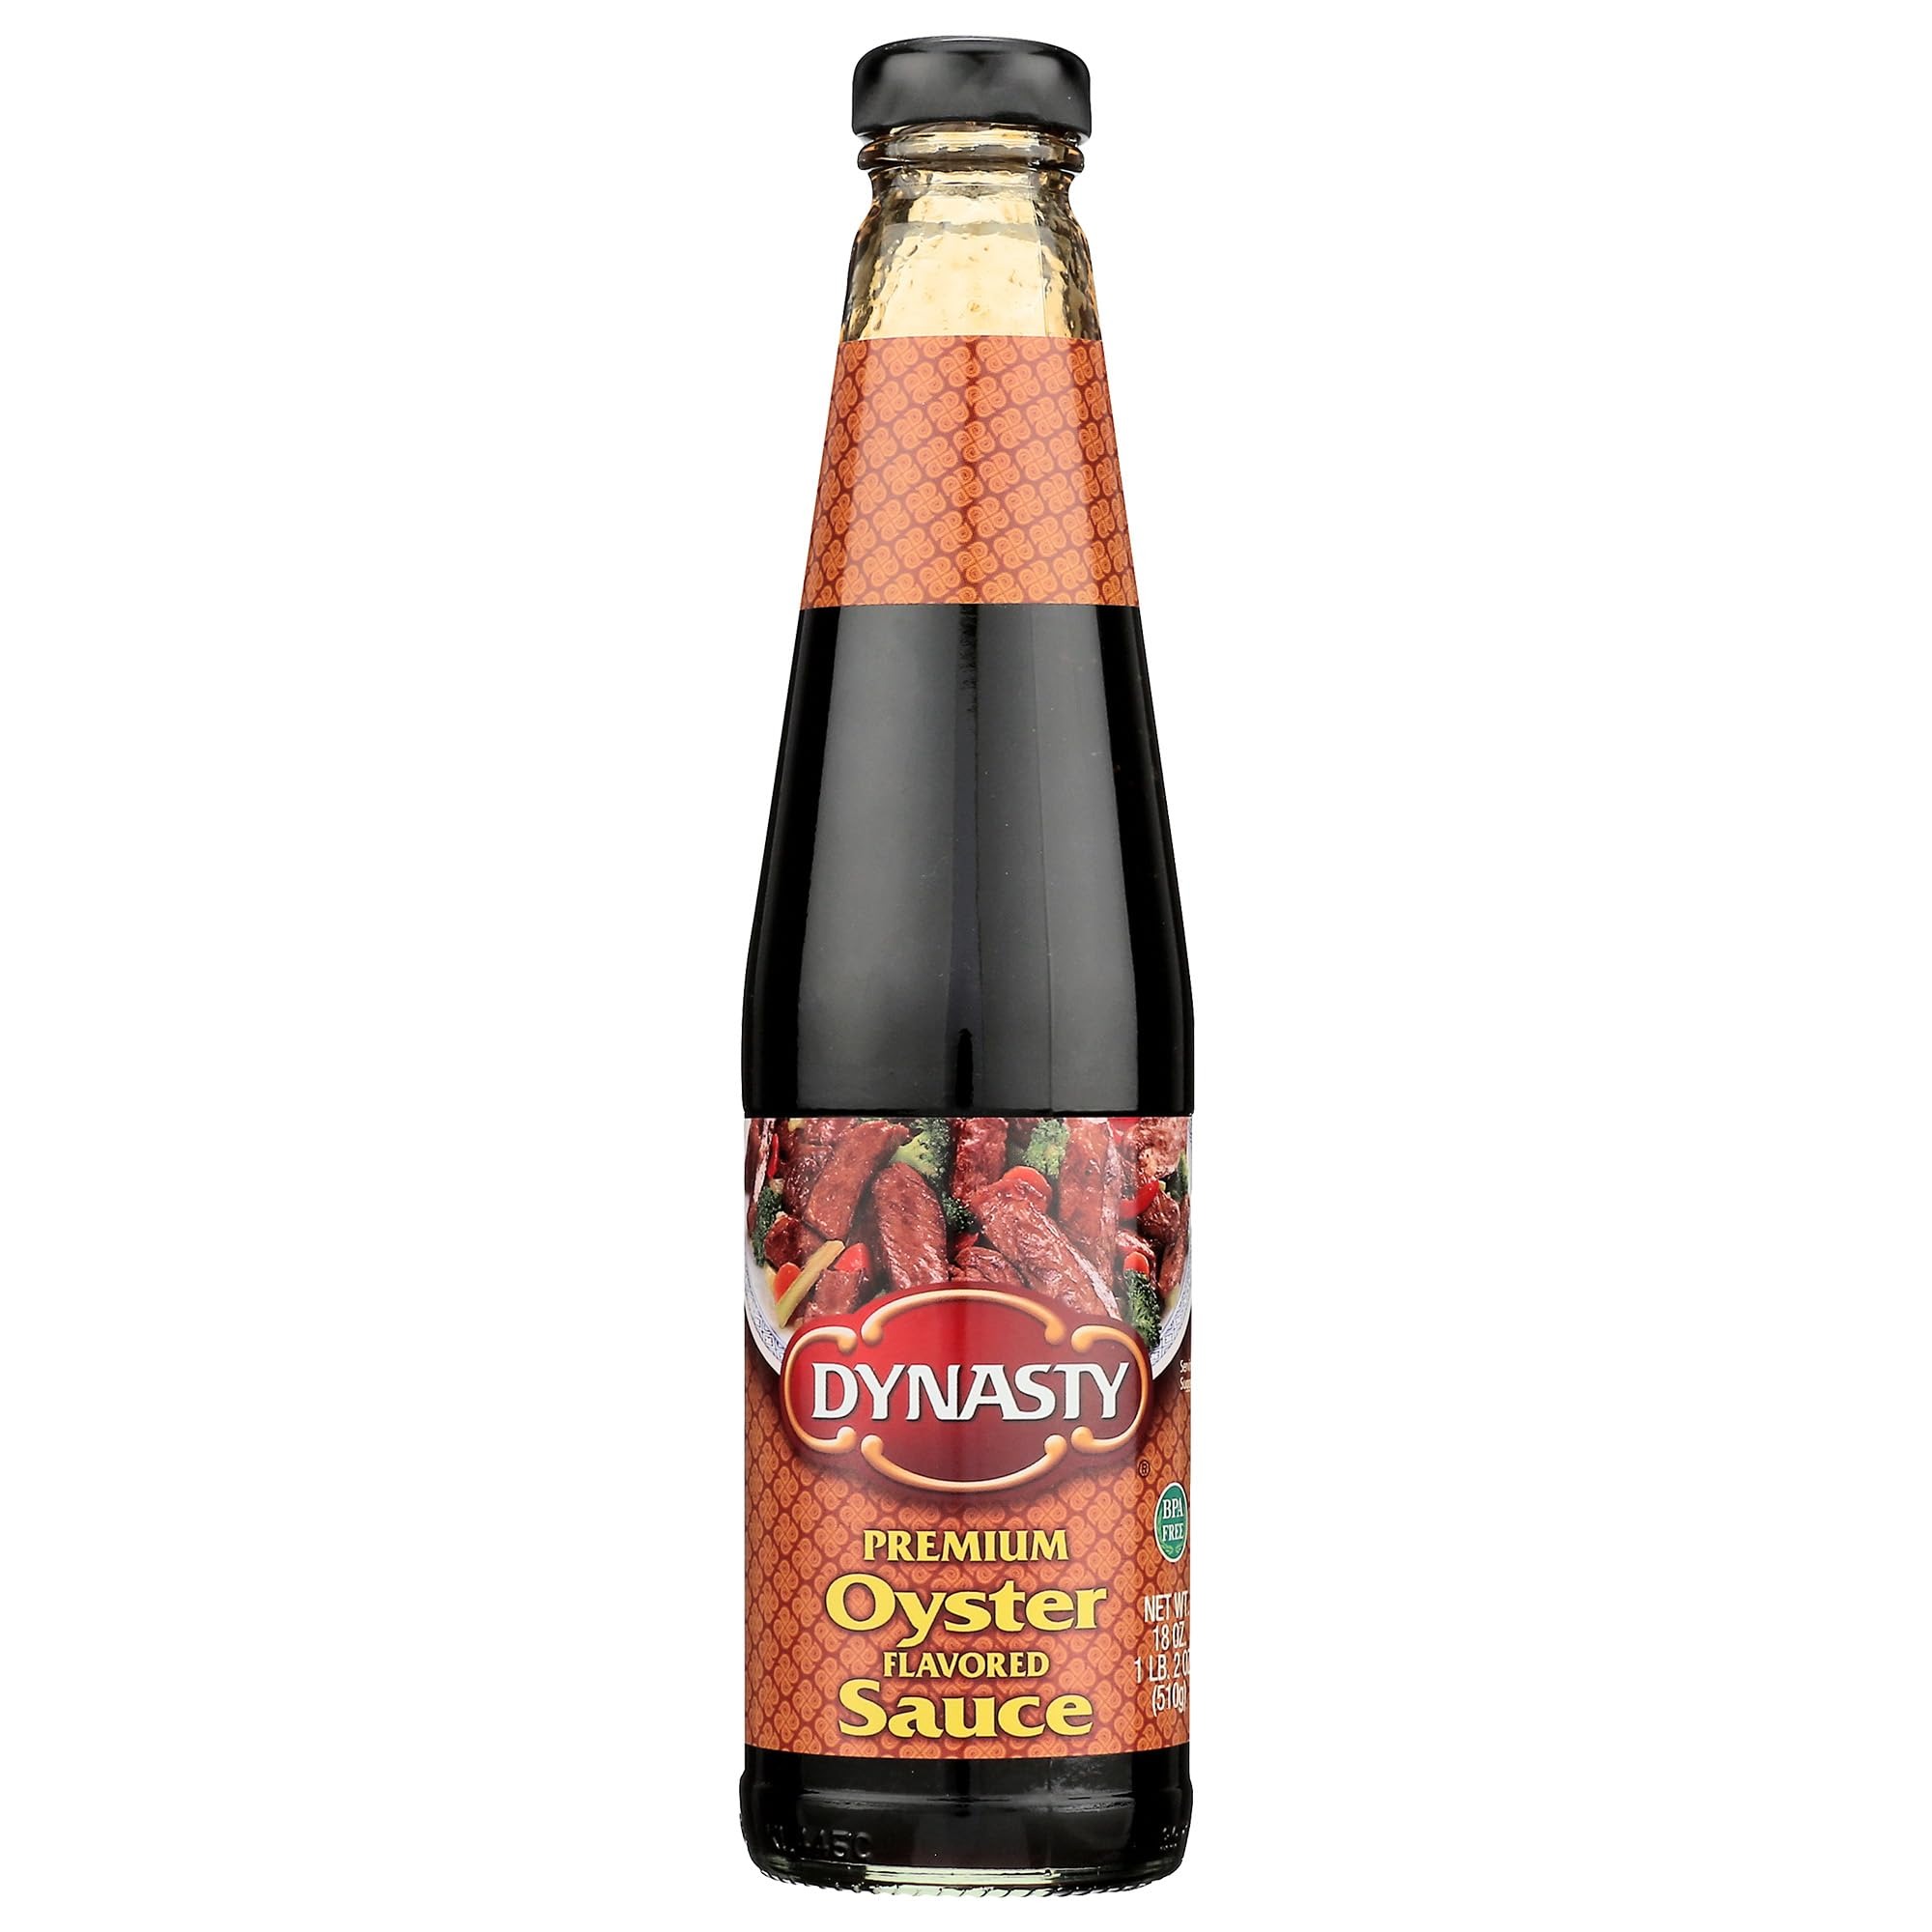
Item Name: Dynasty Oyster Flavored Sauce, 18 oz
Bullet Point: Dynasty Oyster Sauce 18 oz
Value: 18.0
Unit: Fl Oz

Price: 19.11